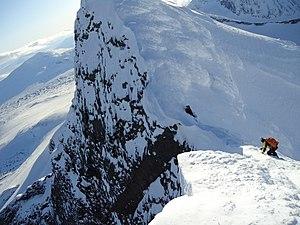
Akka est un petit massif montagneux situé dans le parc national de Stora Sjöfallet, dans le nord-ouest de la Laponie en Suède. Il comporte onze sommets en tout, son point culminant atteignant 2 016 mètres d'altitude au Stortoppen. Le massif est fait de rochers très escarpés et de glaciers au bord du lac Akkajaure. La différence d'altitude entre le pied de la montagne et le sommet est d'environ 1 500 mètres, la plus importante de Suède.